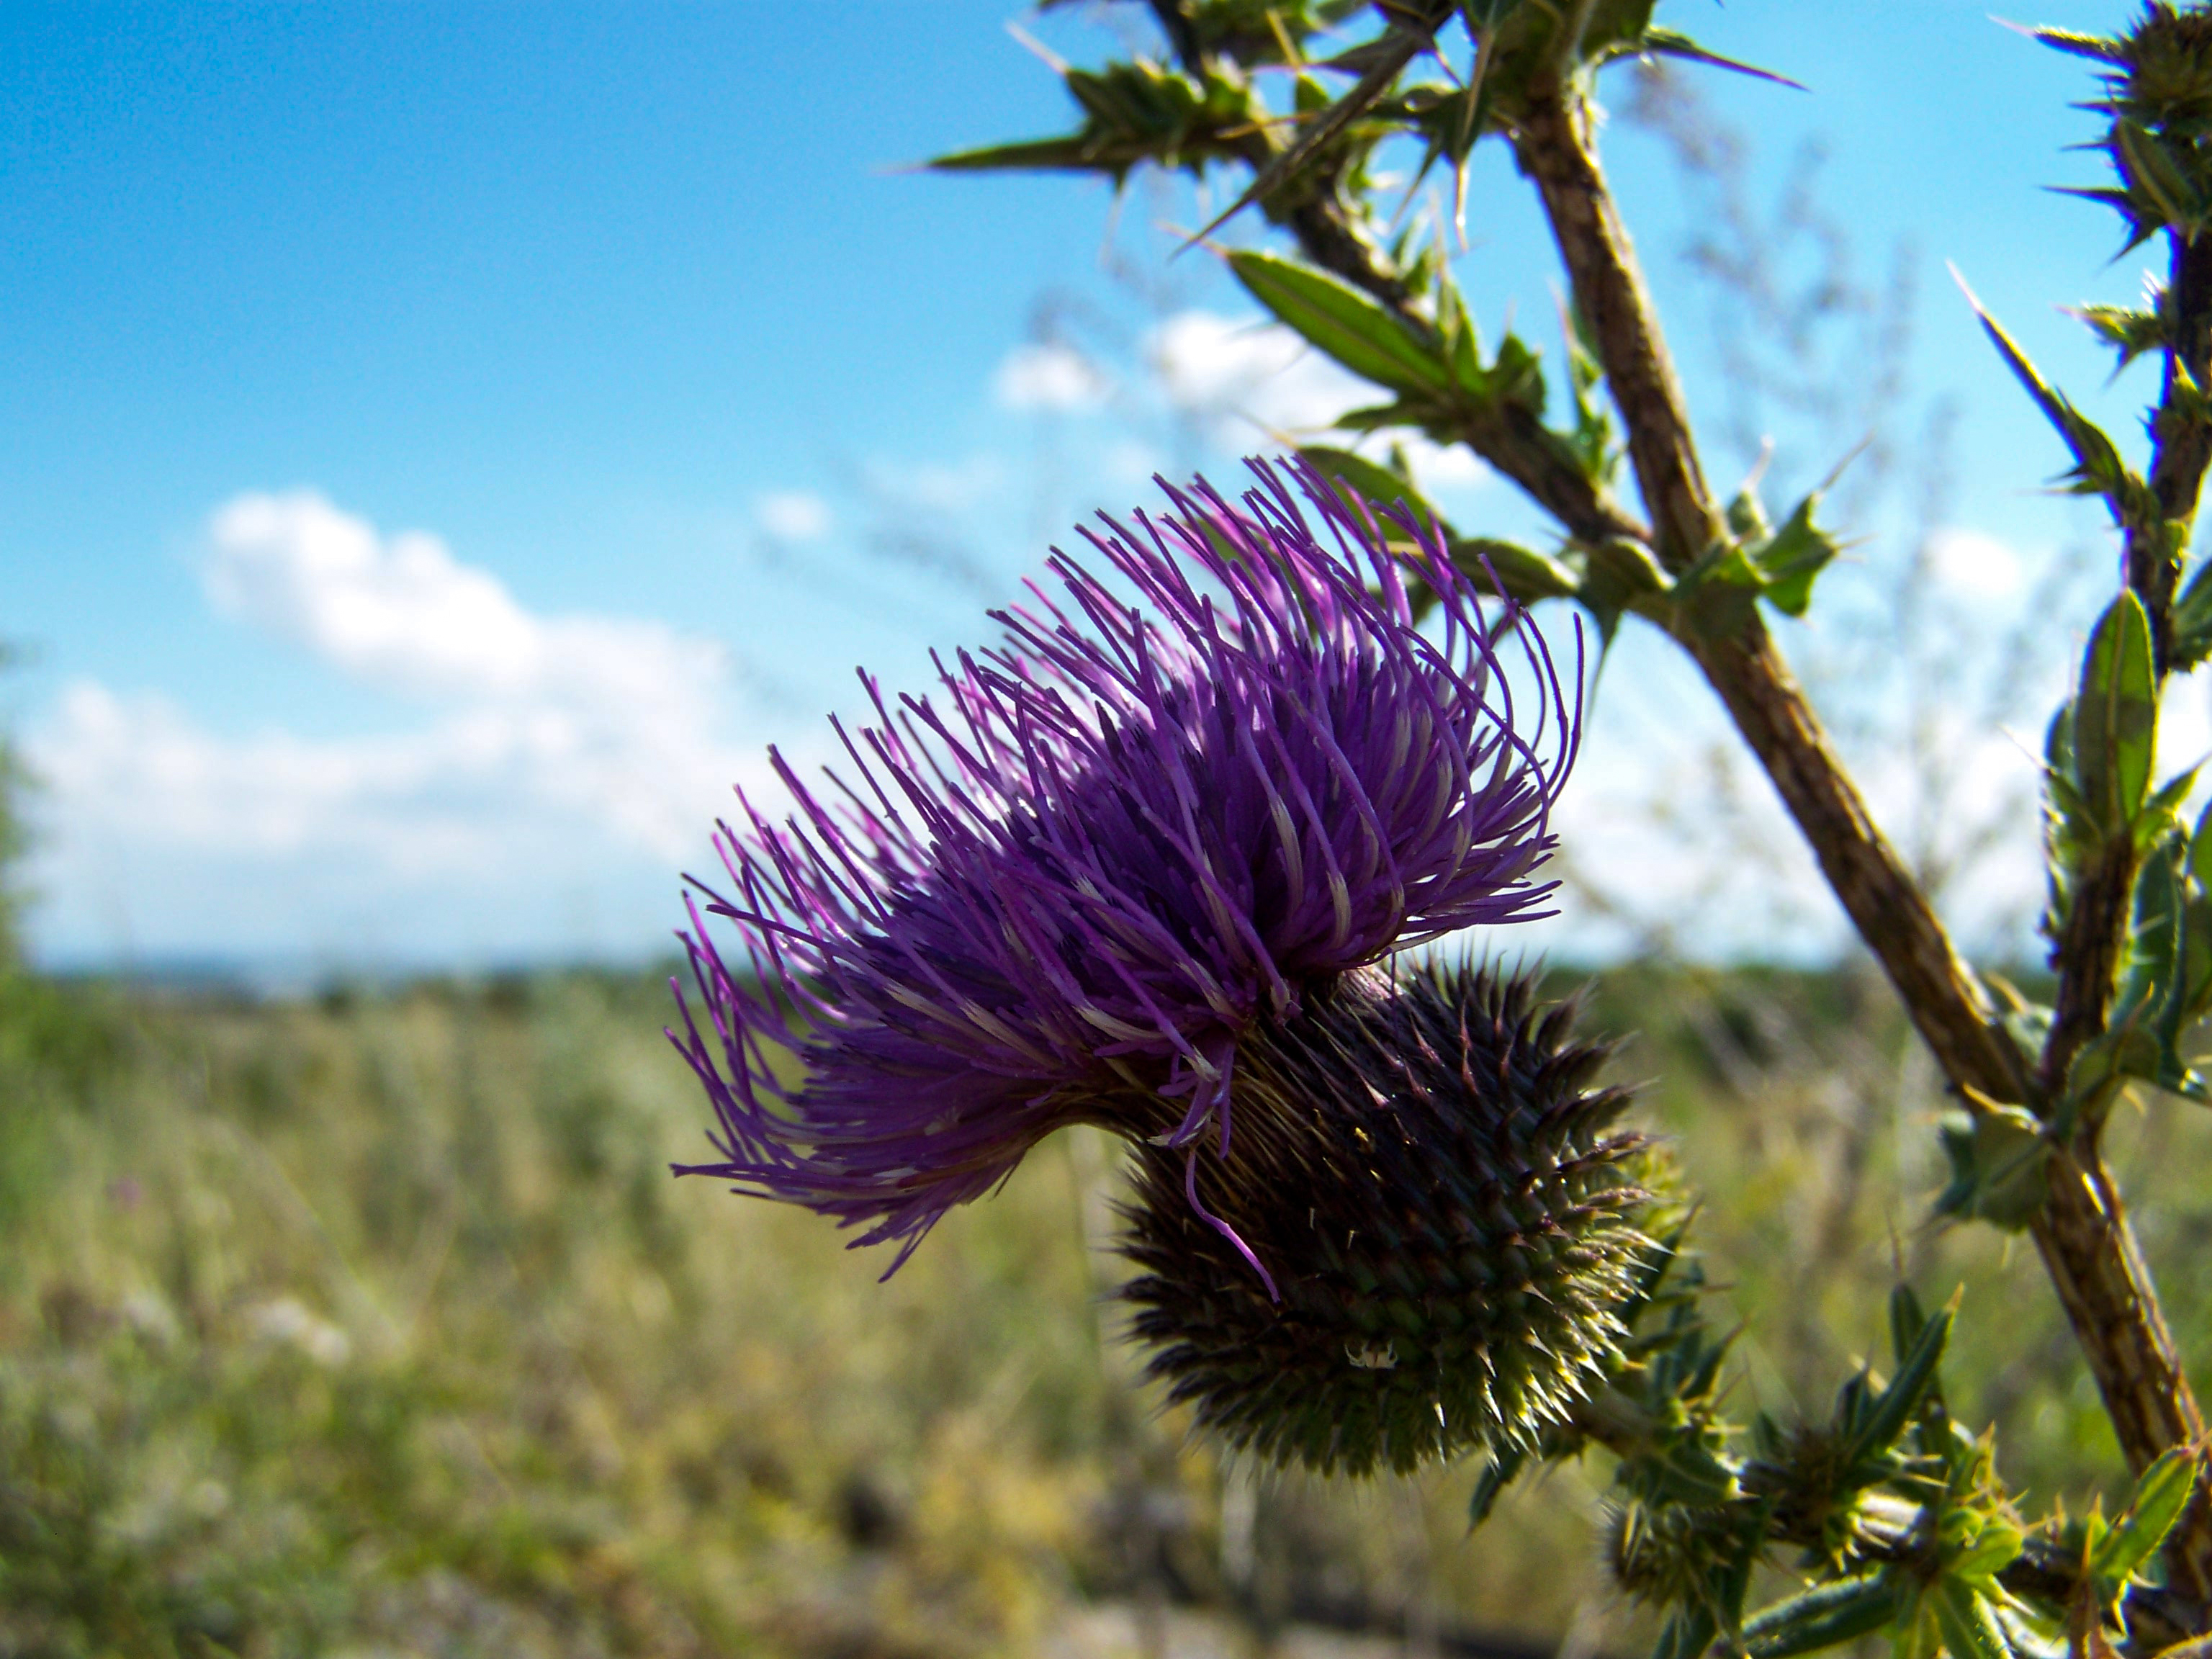
artistic, flowers, nature, card, sky, love, story, flowering plant, European marsh thistle, flower, artichoke thistle, plant, creeping thistle, thistle, Spear thistle, cynara, lesser burdock, noxious weed, greater burdock, silybum, burdock, wildflower, daisy family, globe thistle